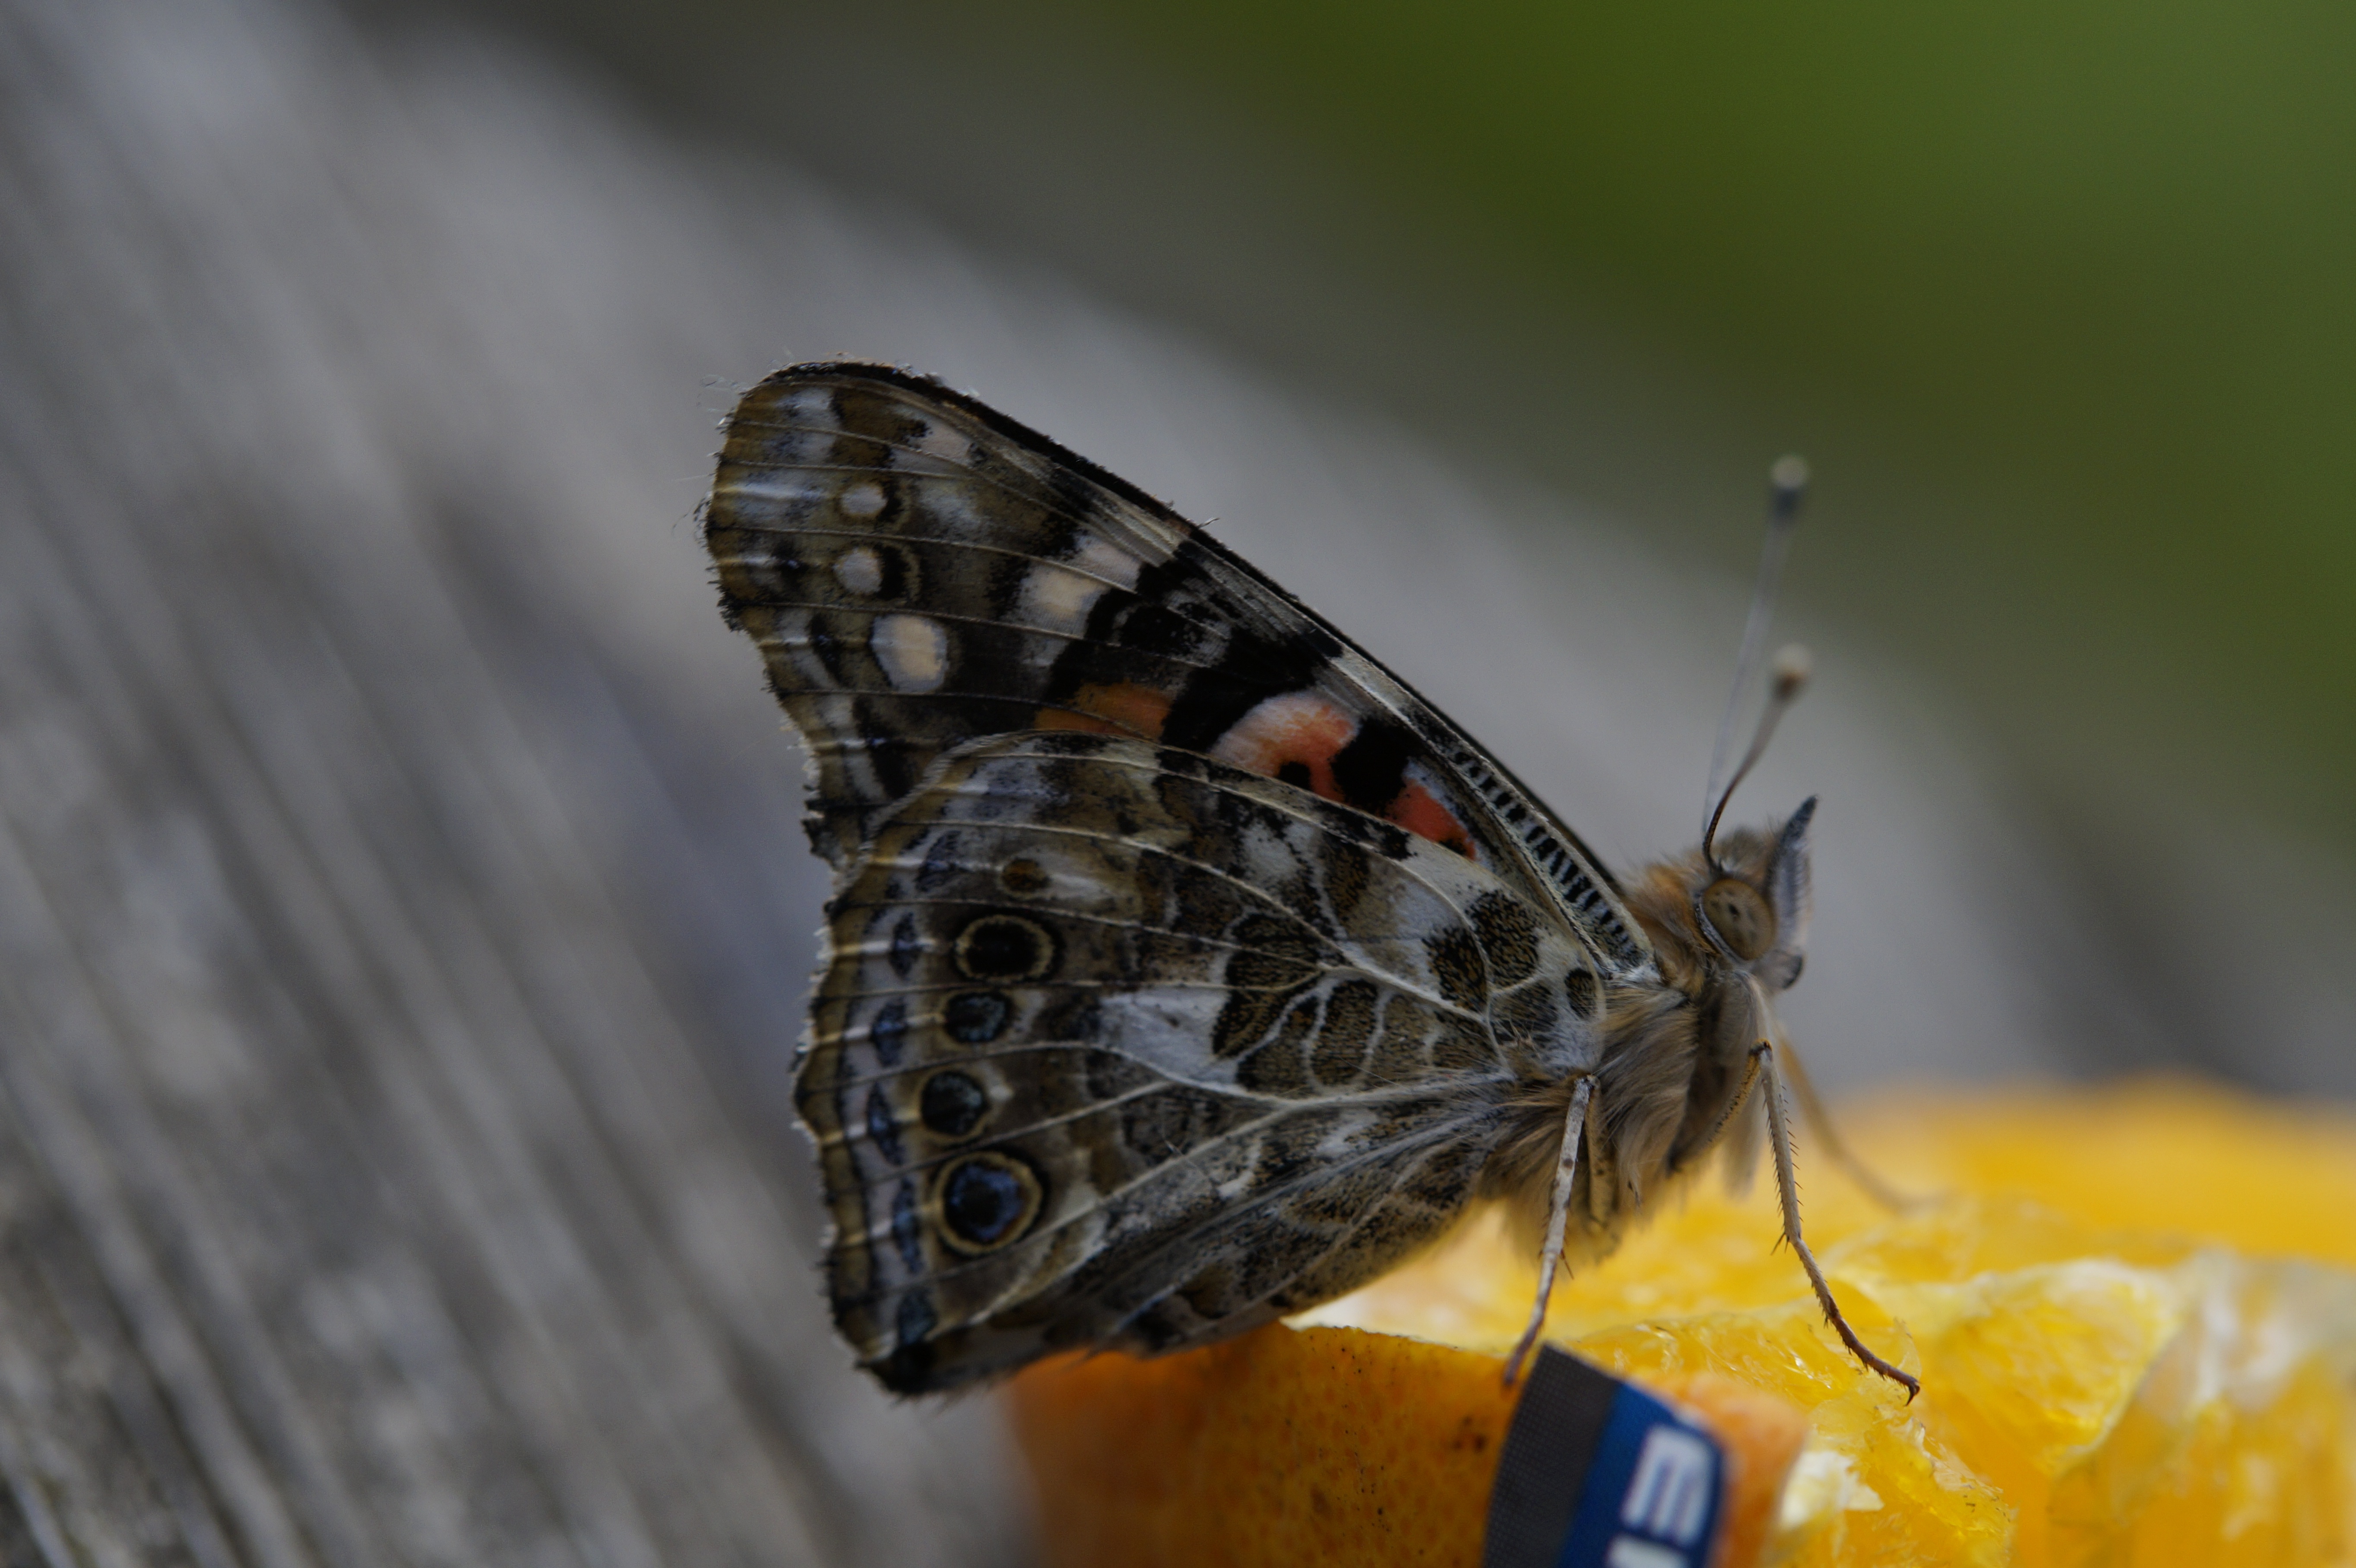
nature, wing, photography, fruit, leaf, animal, summer, wildlife, feed, orange, spring, insect, drink, butterfly, close, fauna, invertebrate, close up, feeding, nutrition, butterflies, macro photography, arthropod, edelfalter, pollinator, suck, food intake, attracted, moths and butterflies, lycaenid